Tranent F.C.

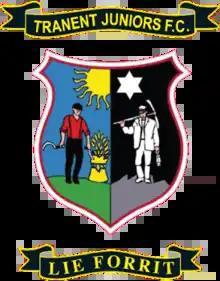
Former club crest

Tranent Football Club is a Scottish football club based in the town of Tranent, East Lothian. They currently play in the .